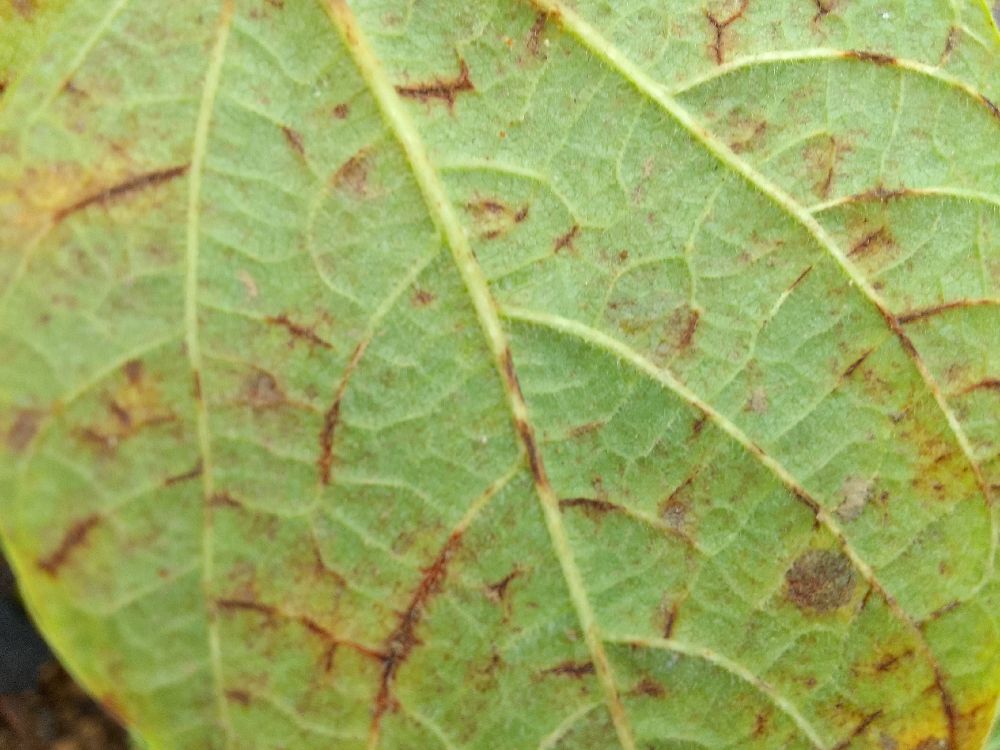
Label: anthracnose